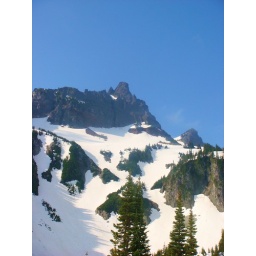
Standing tall in the blue sky